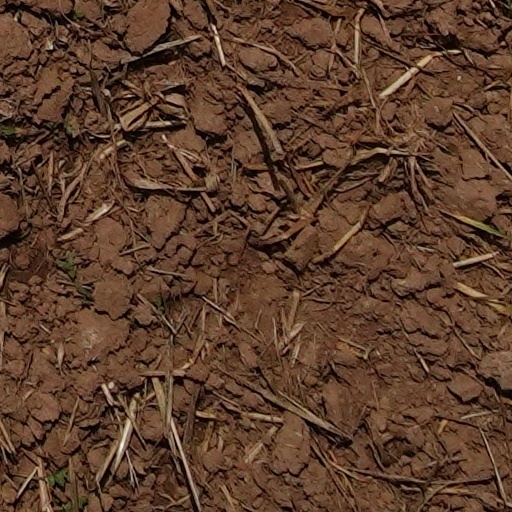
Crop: wheat